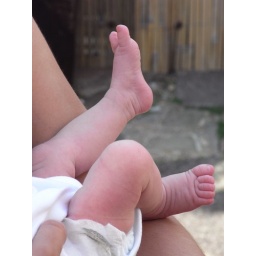
Best seat in the house